Andrew III of Hungary

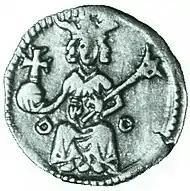
Andrew's denarius

Roland Borsa besieged and captured Benedict, Bishop of Várad's fortress at Fenes (Finiș) on 23 May 1294. Andrew held a general assembly and outlawed Borsa. According to historian Attila Zsoldos, he made Nicholas Kőszegi palatine on this occasion. Andrew laid siege to Borsa's fort at Adorján (Adrian). The siege lasted three months before the fort fell to Andrew in October. Andrew replaced Roland Borsa with Ladislaus III Kán as voivode of Transylvania, but the former preserved all his domains in the lands east of the Tisza.